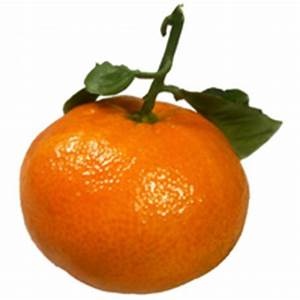
Label: mandarine